Charles Dumont (politician)

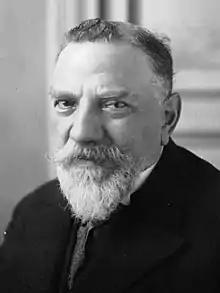
Dumont in 1928

Charles Émile Étienne Dumont (31 August 1867 – 22 April 1939) was a left-leaning French politician who was Minister of Public Works in 1911 and Minister of Finance in 1913.